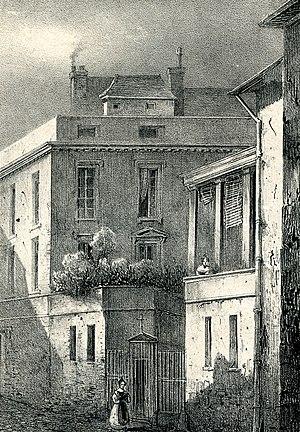
L'abbaye-aux-Bois est un ancien couvent de bernardines situé à Paris au 16, rue de Sèvres et au 11, rue de la Chaise dans le 7ᵉ arrondissement.